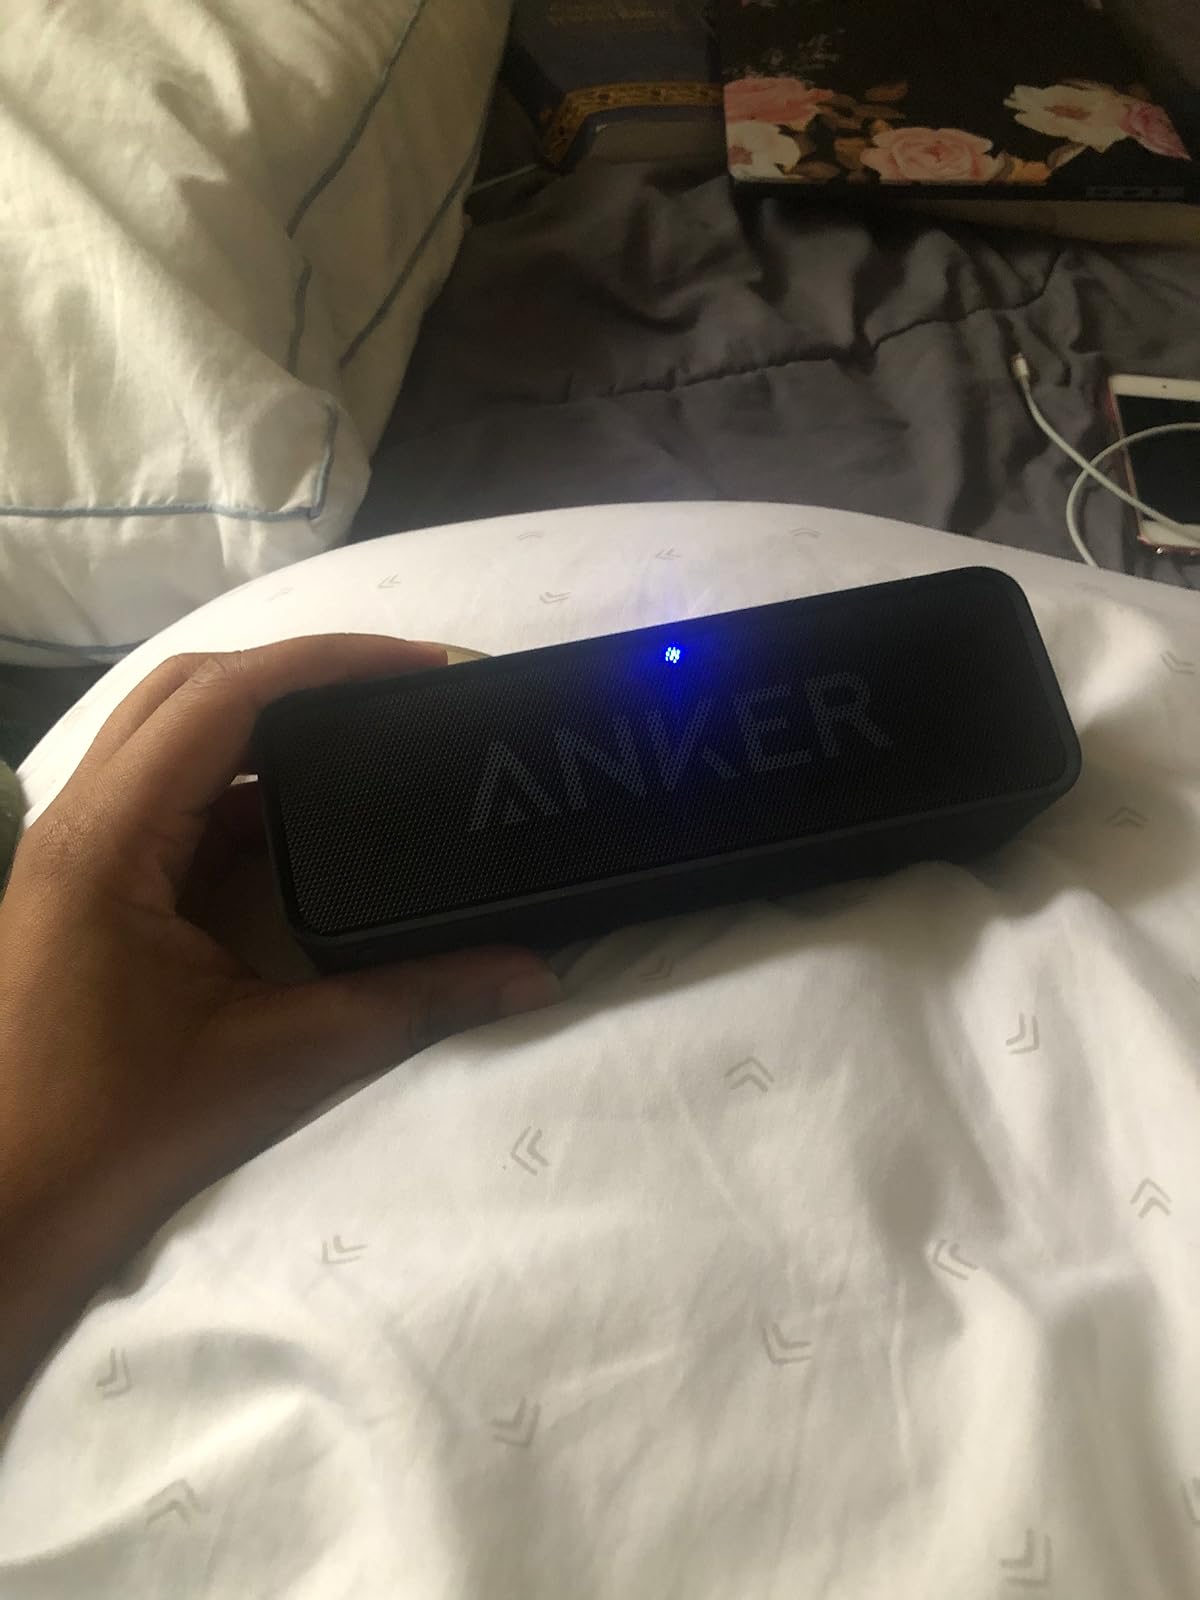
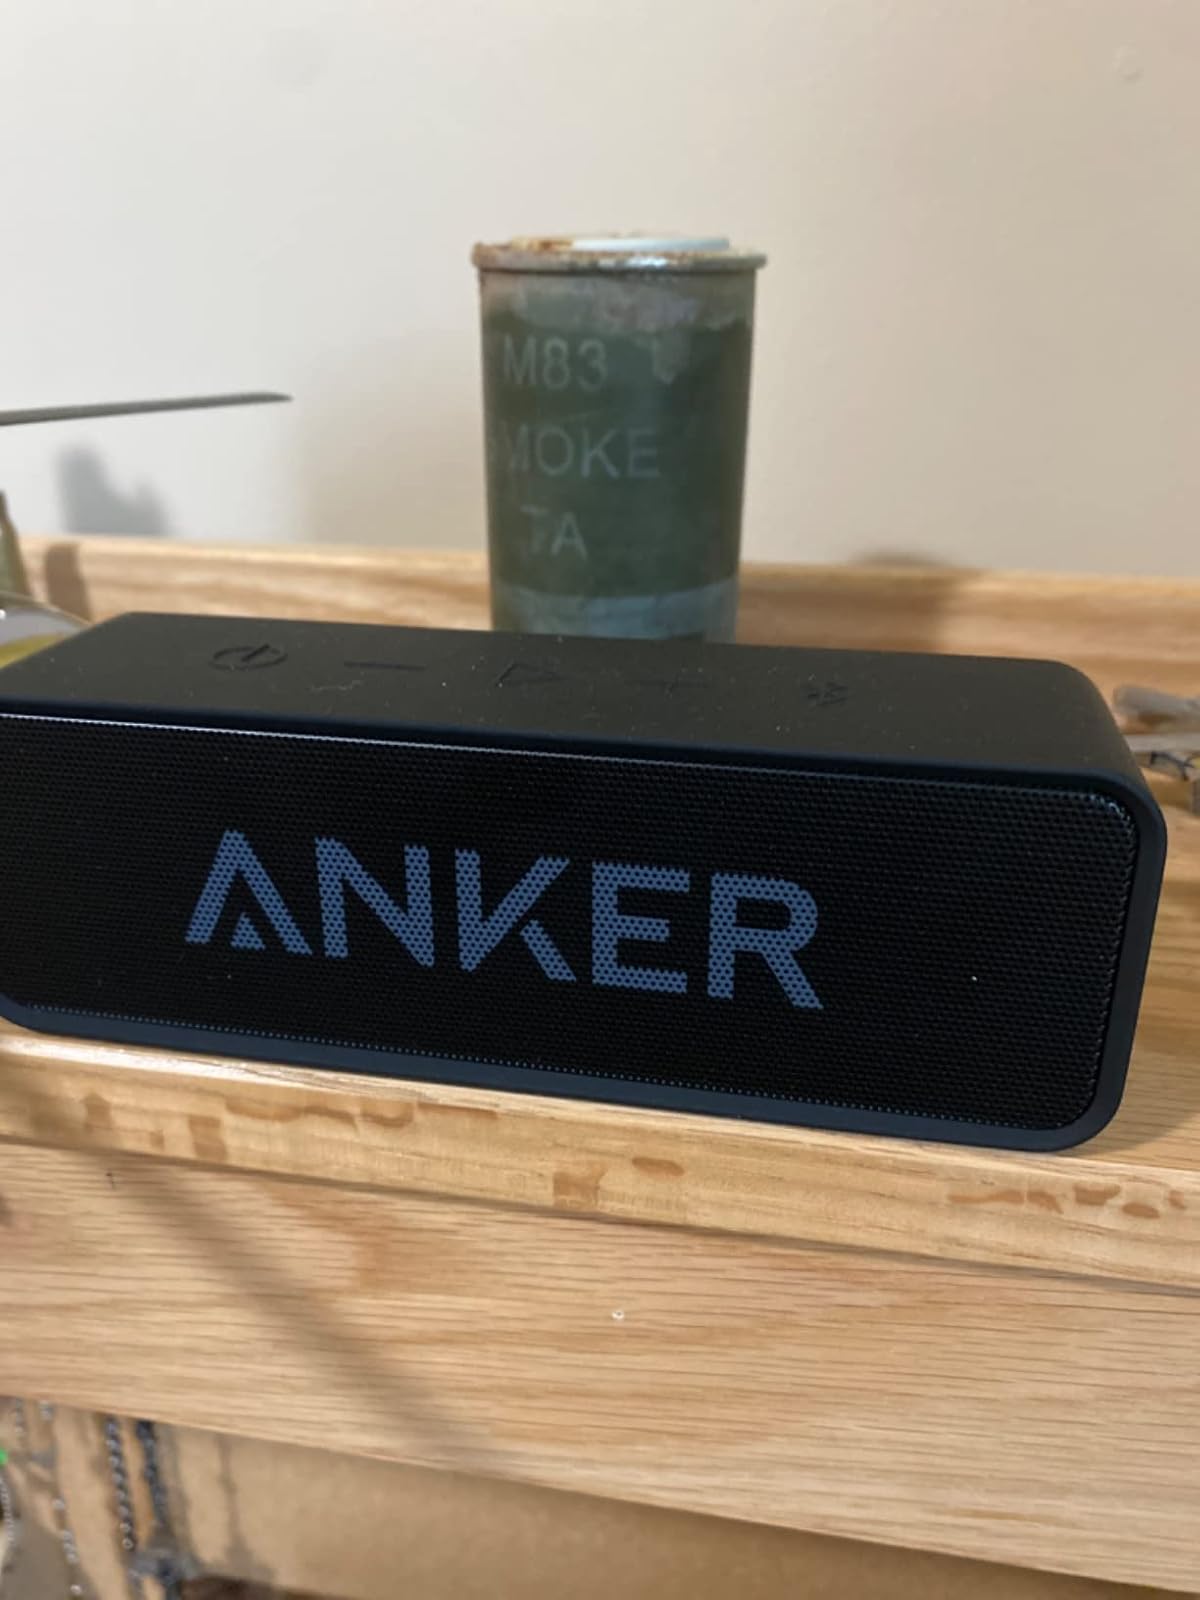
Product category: speaker
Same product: yes